Lunokhod 2

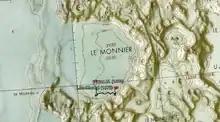
Map of Linokhod 2's path in Le Monnier crater at the eastern rim of Mare Serenitatis

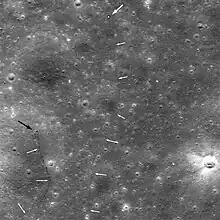
Lunar Reconnaissance Orbiter image of Lunokhod 2 and its tracks. The large white arrow indicates the rover, the smaller white arrows indicate the rover's tracks, and the black arrow indicates the crater where it picked up its fatal load of lunar dust.

On June 4, 1973, it was announced that the program was completed, leading to speculation that the vehicle probably failed in mid-May or could not be revived after the lunar night of May–June.